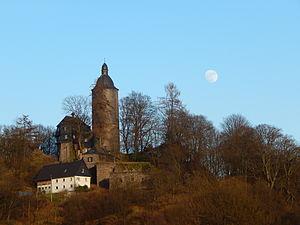
La maison de Hatzfeld est une famille subsistante de la noblesse allemande dont la filiation est suivie depuis le XIIIᵉ siècle. Franz Ludwig von Hatzfeldt, issu de la branche cadette, fut titré prince de Hatzfeld en 1803.